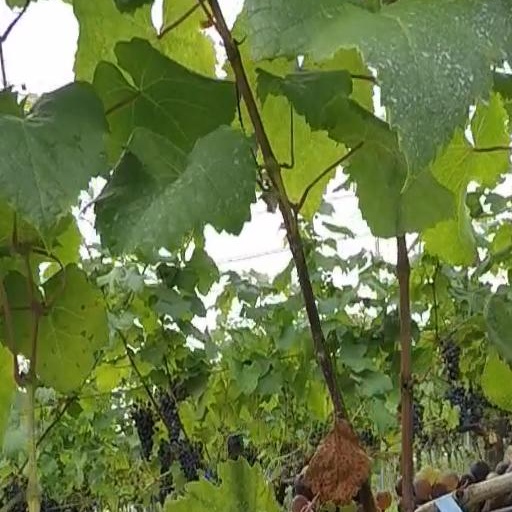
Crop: grape